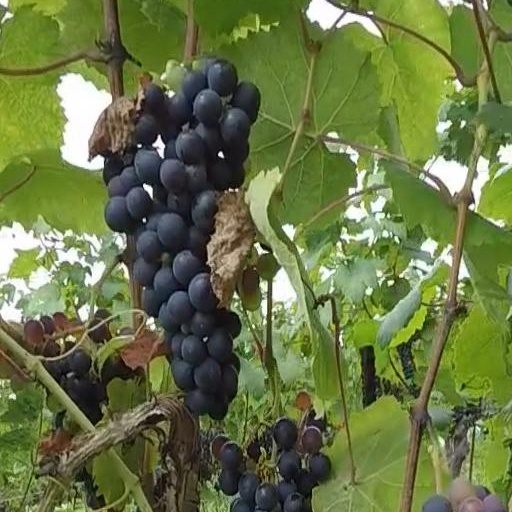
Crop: grape